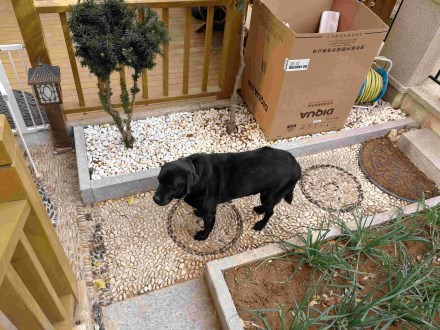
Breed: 3580-n000122-Labrador_retriever